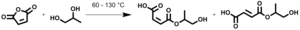
Ouverture de l'anhydride maléique par le propylène glycol
Un polyester est un polymère dont les motifs de répétition de la chaîne principale contiennent la fonction ester.